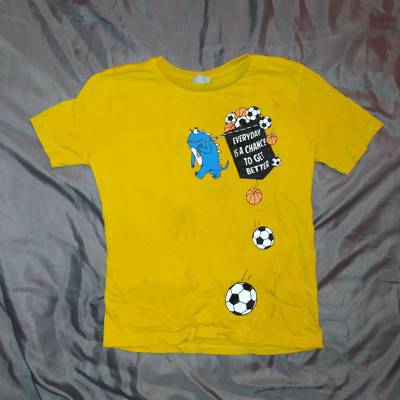
Waste category: clothes